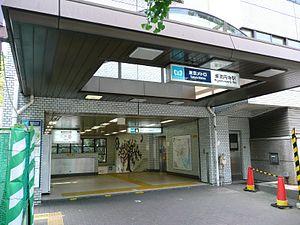
Higashi-Kōenji est une station du métro de Tokyo sur la ligne Marunouchi dans l'arrondissement de Suginami à Tokyo. Elle est exploitée par le Tokyo Metro.